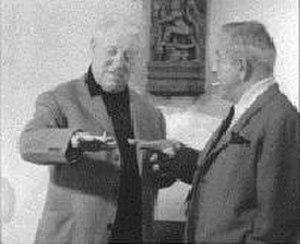
Jean Gabin est un acteur français, né le 17 mai 1904 à Paris et mort le 15 novembre 1976 à Neuilly-sur-Seine.